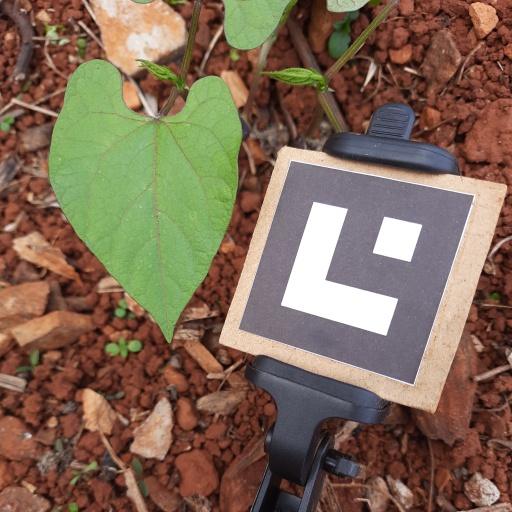
Observations: flat surface, no eating holes, under cloudy sky